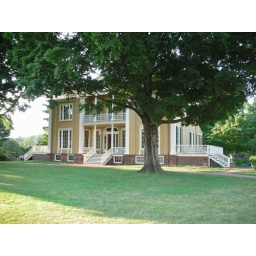
The Hudson Valley Shakespeare festival is held in the ground of this house